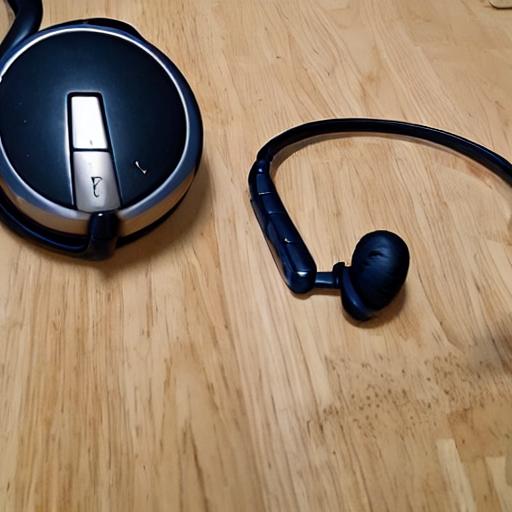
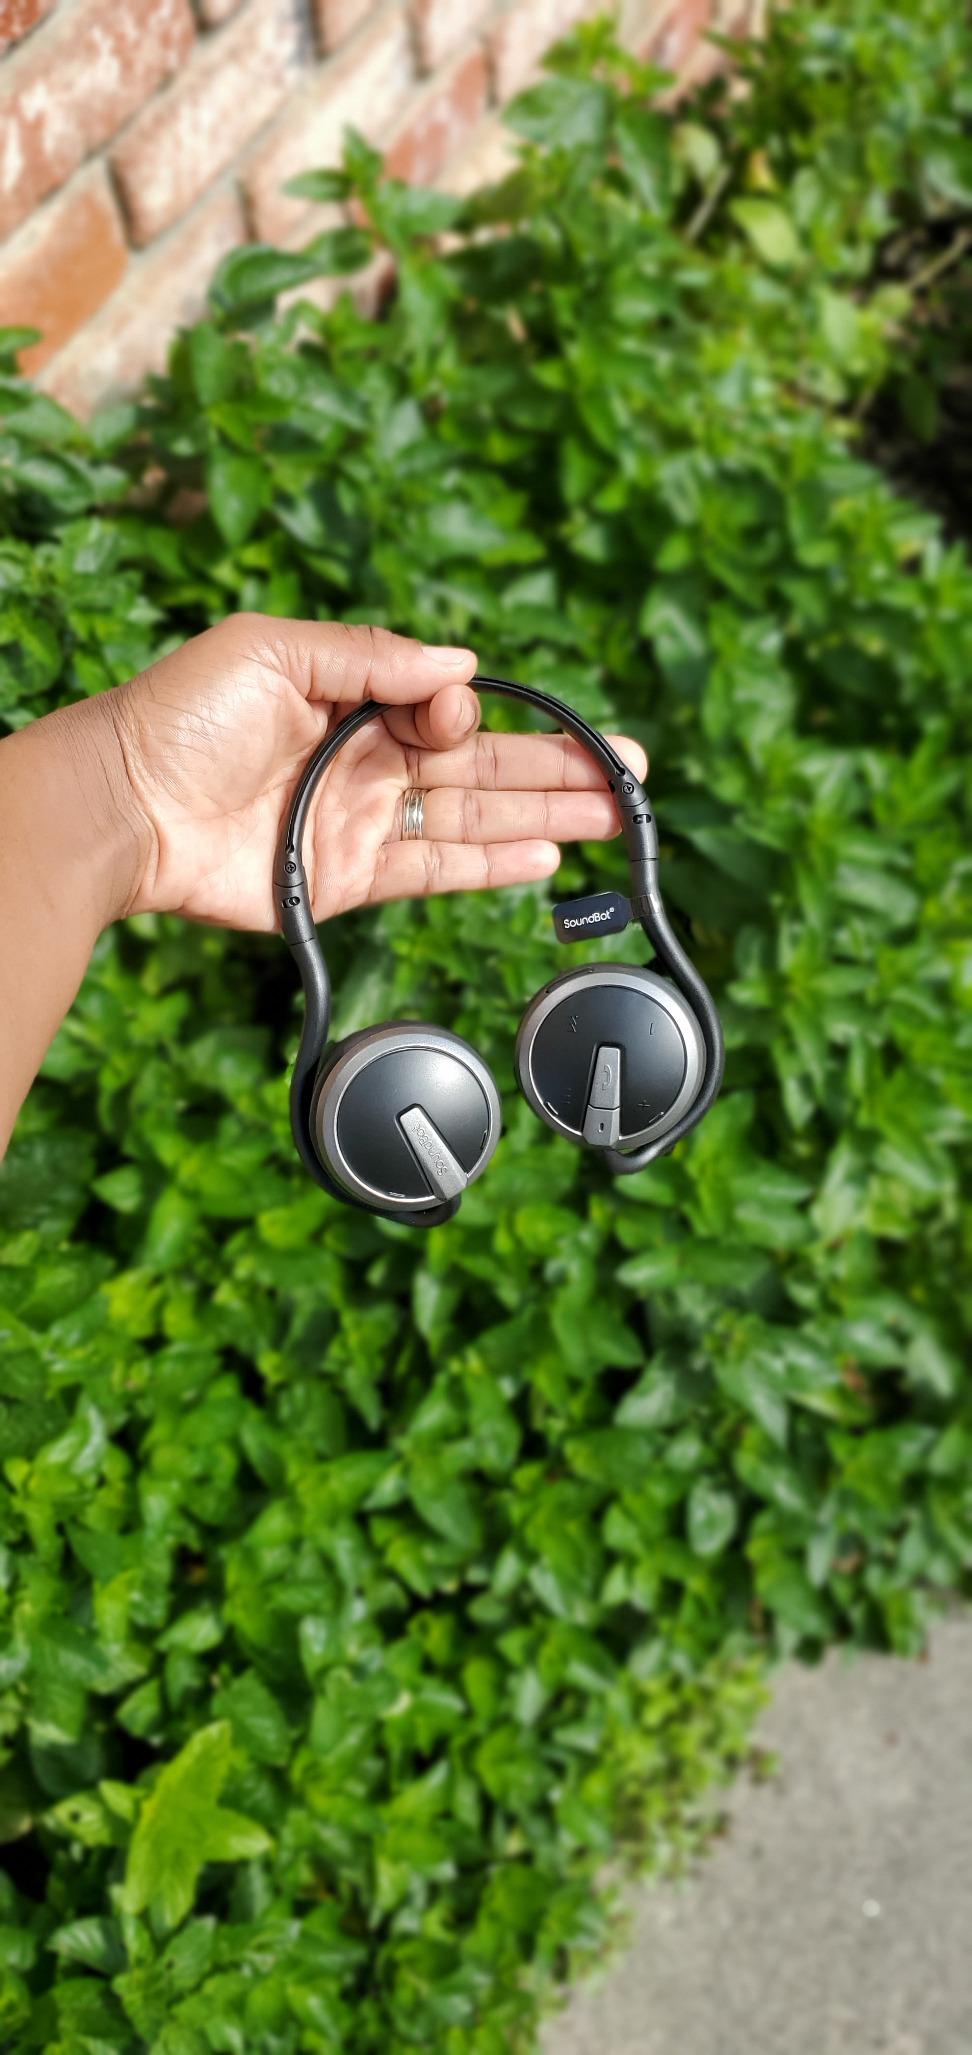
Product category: headphones
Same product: no